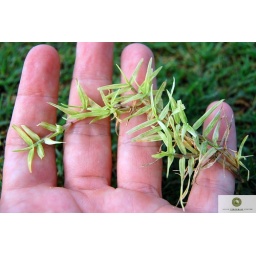
A plant infected with bermudagrass white leaf at Thailand. This is from a stand of Tifway bermudagrass near Bangkok.